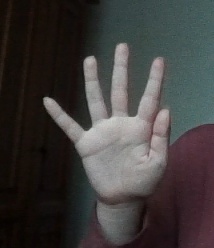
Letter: sheen